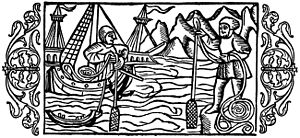
Oplodning
En sømand og en mand på kysten, der begge måler dybden med en lodlinje
Oplodning er en måde at måle dybde på, og har historisk set været essentiel for sejlads for at undgå at ens skib stødte på grund. Data fra oplodninger anvendes indenfor batymetrien til at lave kort over en vandmasses bundflade, og blev historisk ofte angivet på søkort i favn og fod. I mange lande er man dog i dag gået over til SI-systemet.